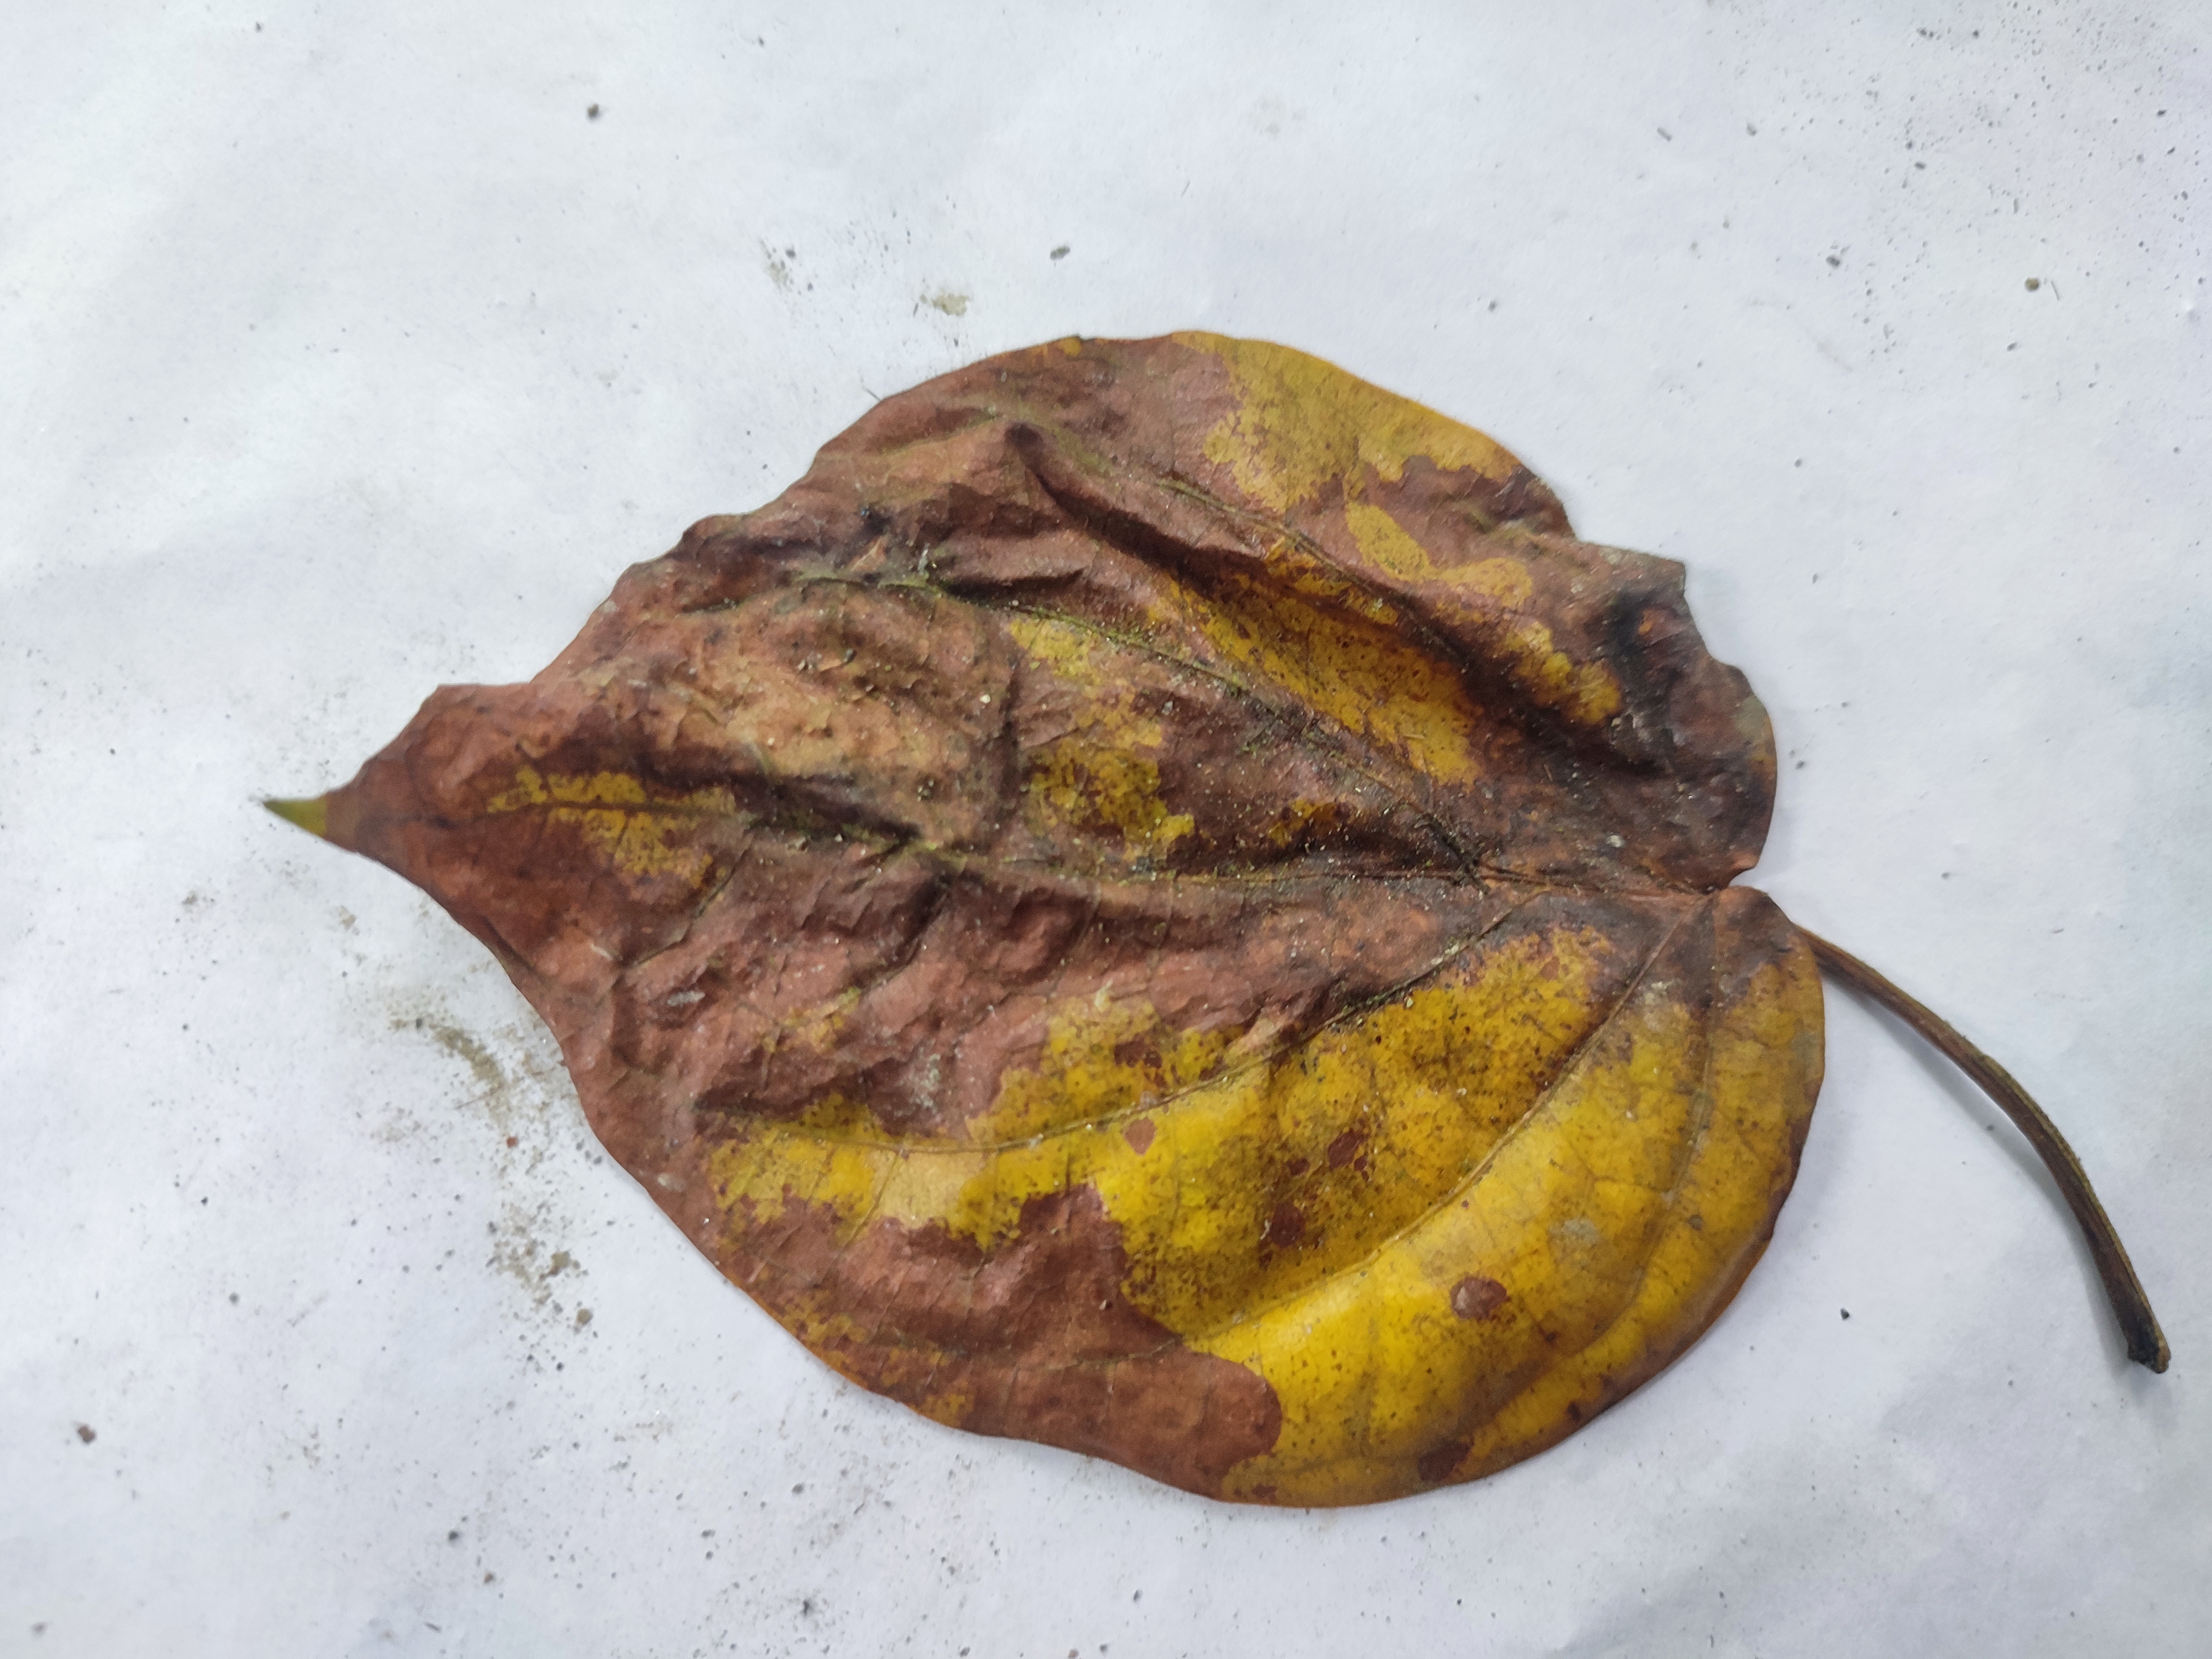
Label: Dried_Leaf